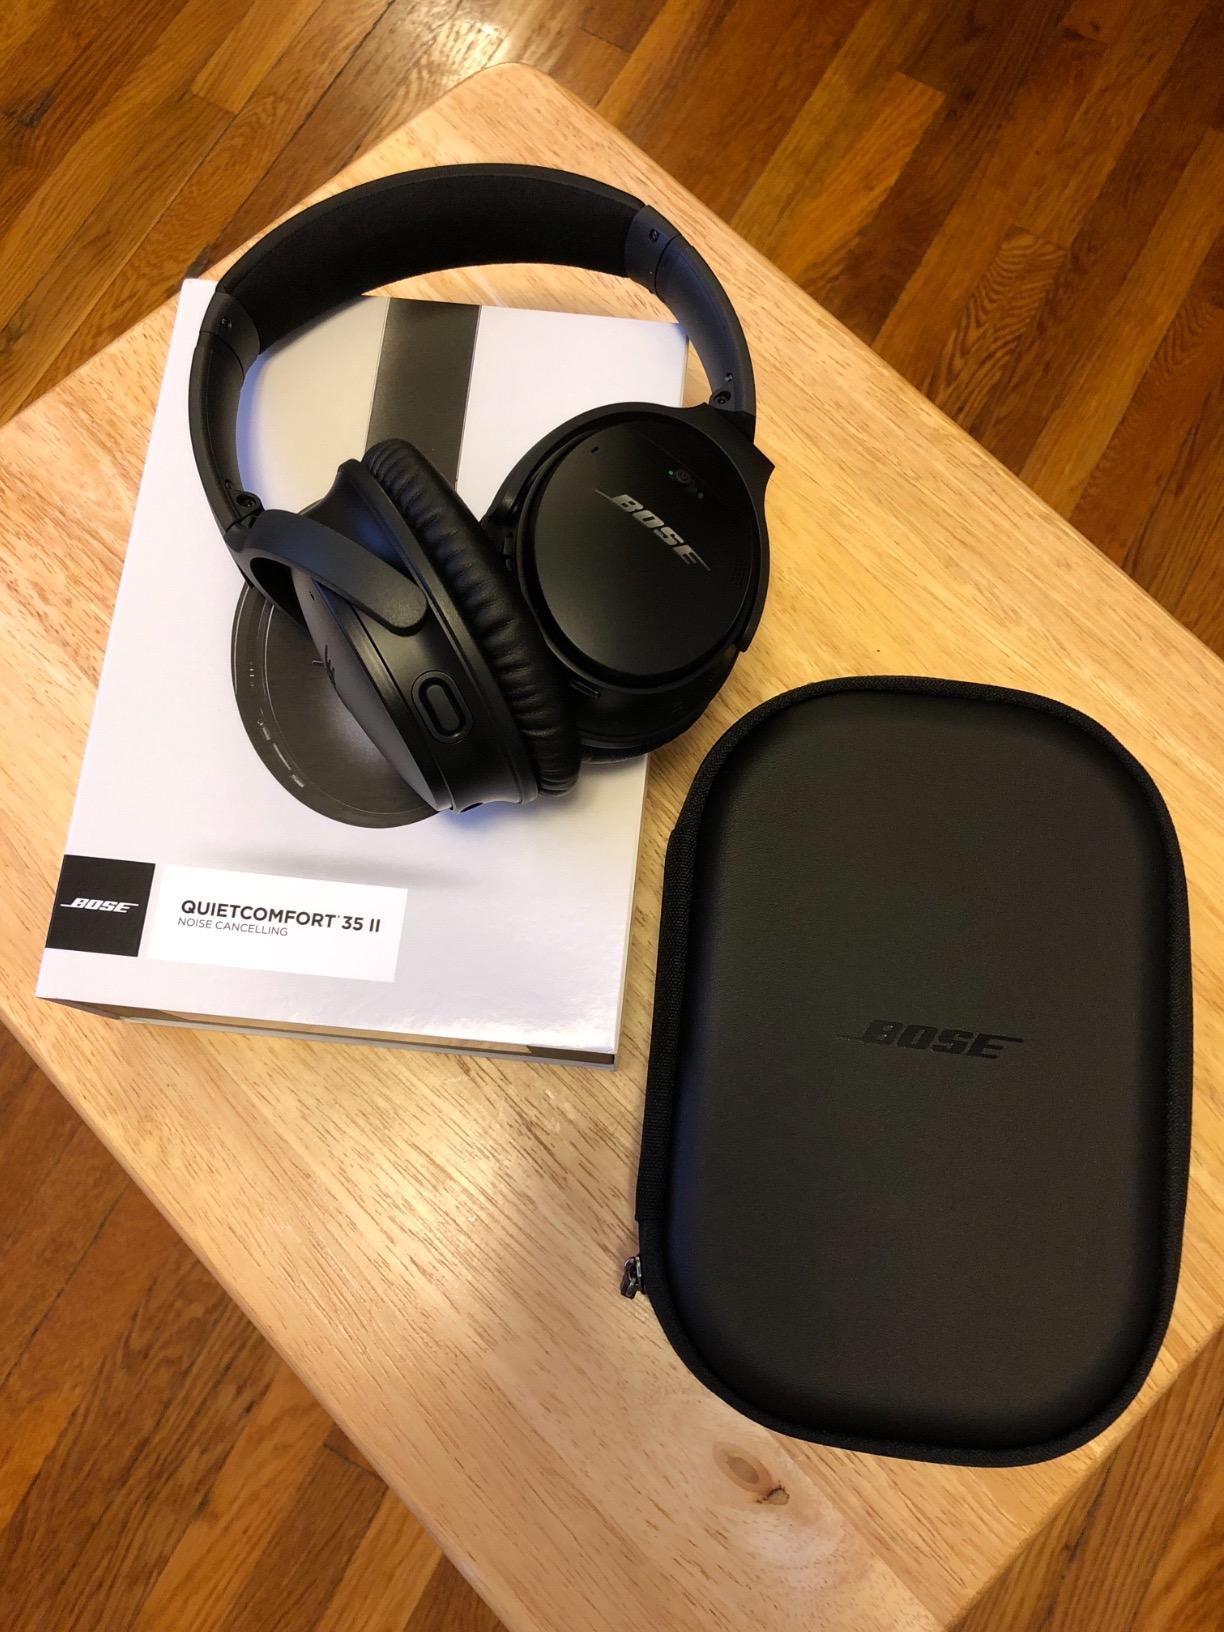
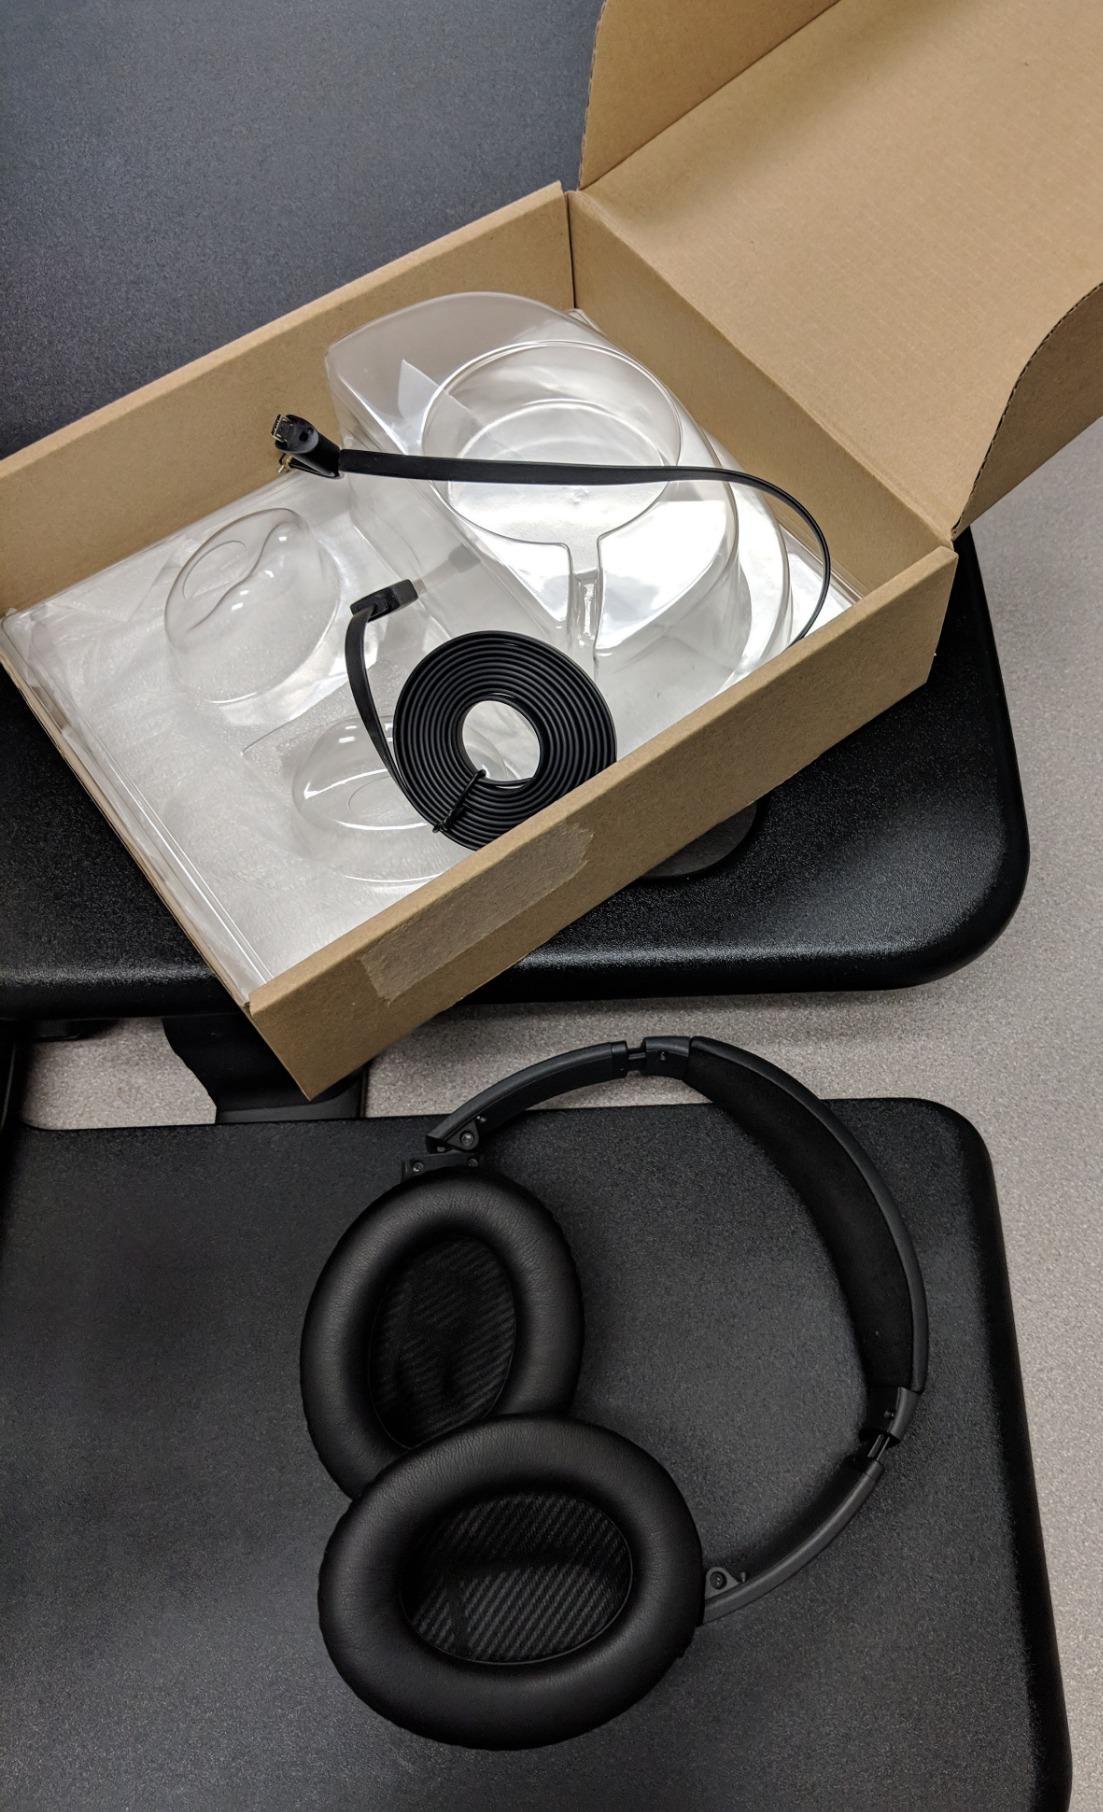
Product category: headphones
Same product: yes